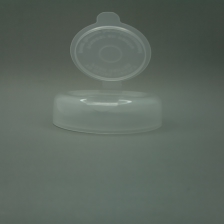
Color: white/transparent
Cap type: flip-top cap